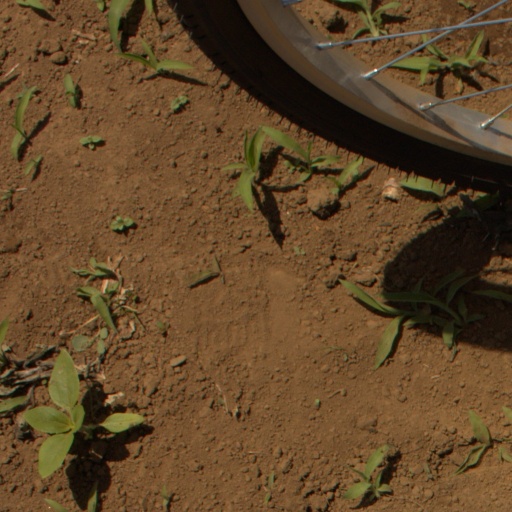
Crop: Jerusalem artichoke